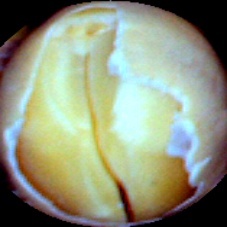
Label: Skin-damaged